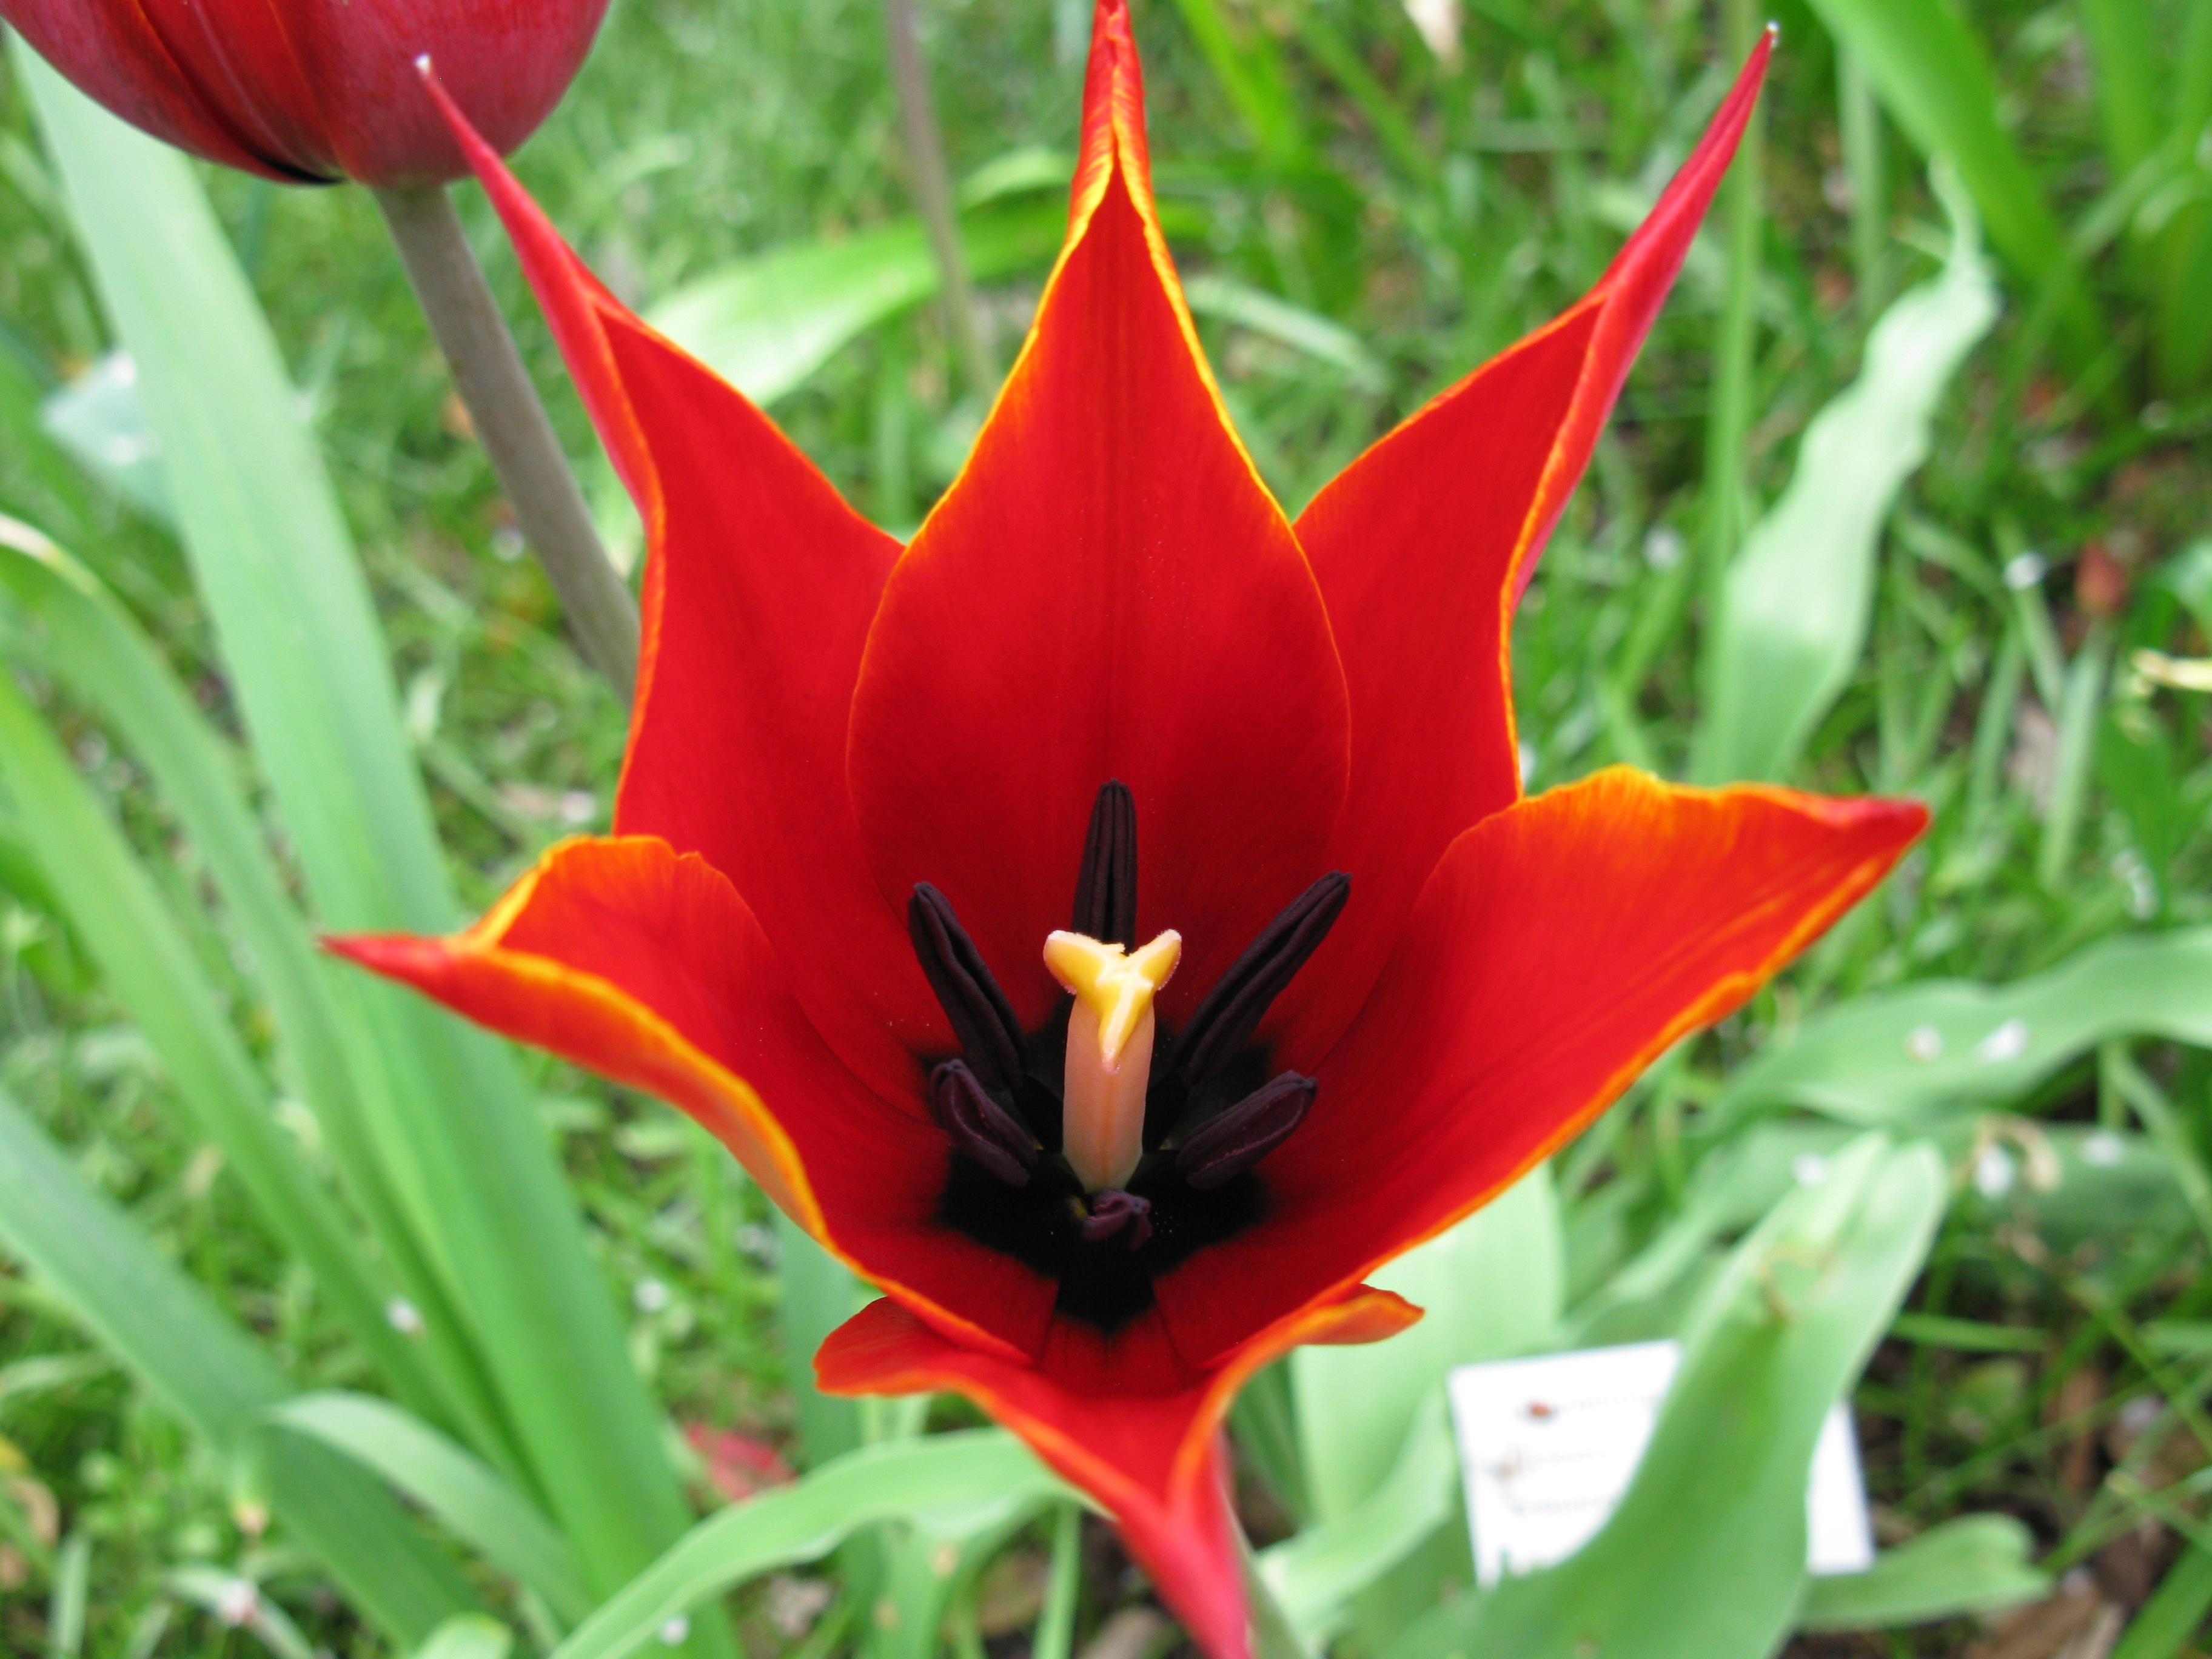
plant, flower, petal, tulip, spring, red, botany, garden, flora, wildflower, lily, macro photography, flowering plant, lily family, red tulip, plant stem, land plant